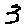
Label: 3